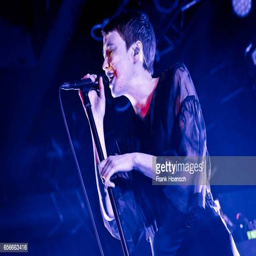
person of person performs live during a concert at the astra